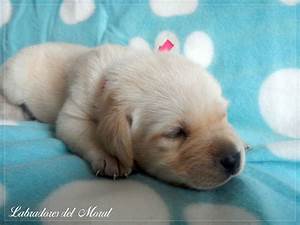
Label: dog